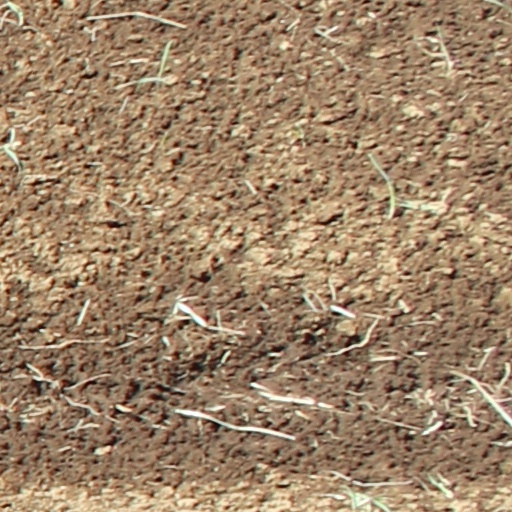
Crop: wheat